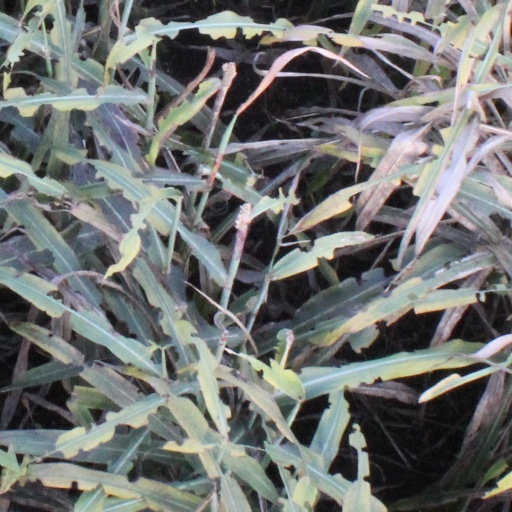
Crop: sorghum